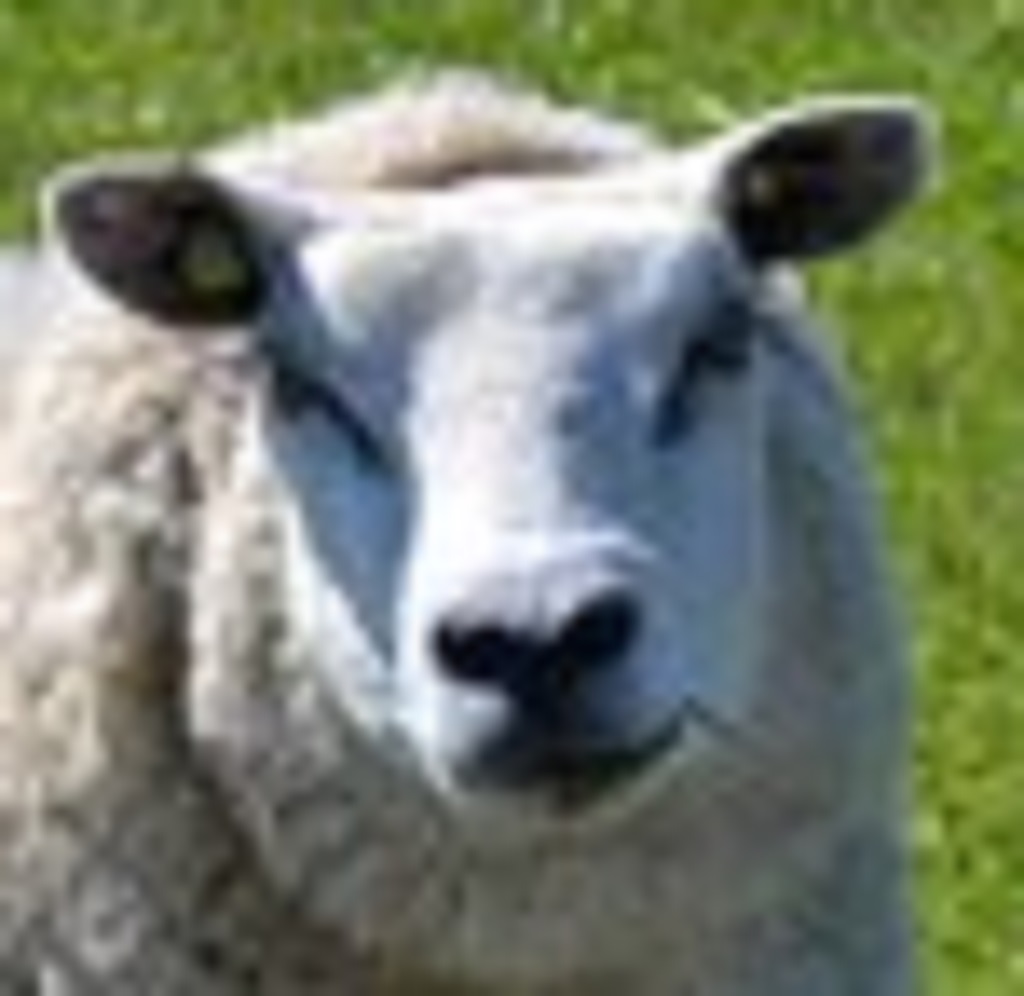
Label: no pain